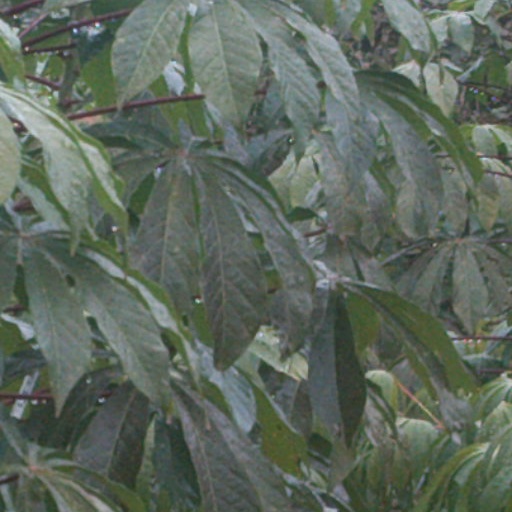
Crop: cassava